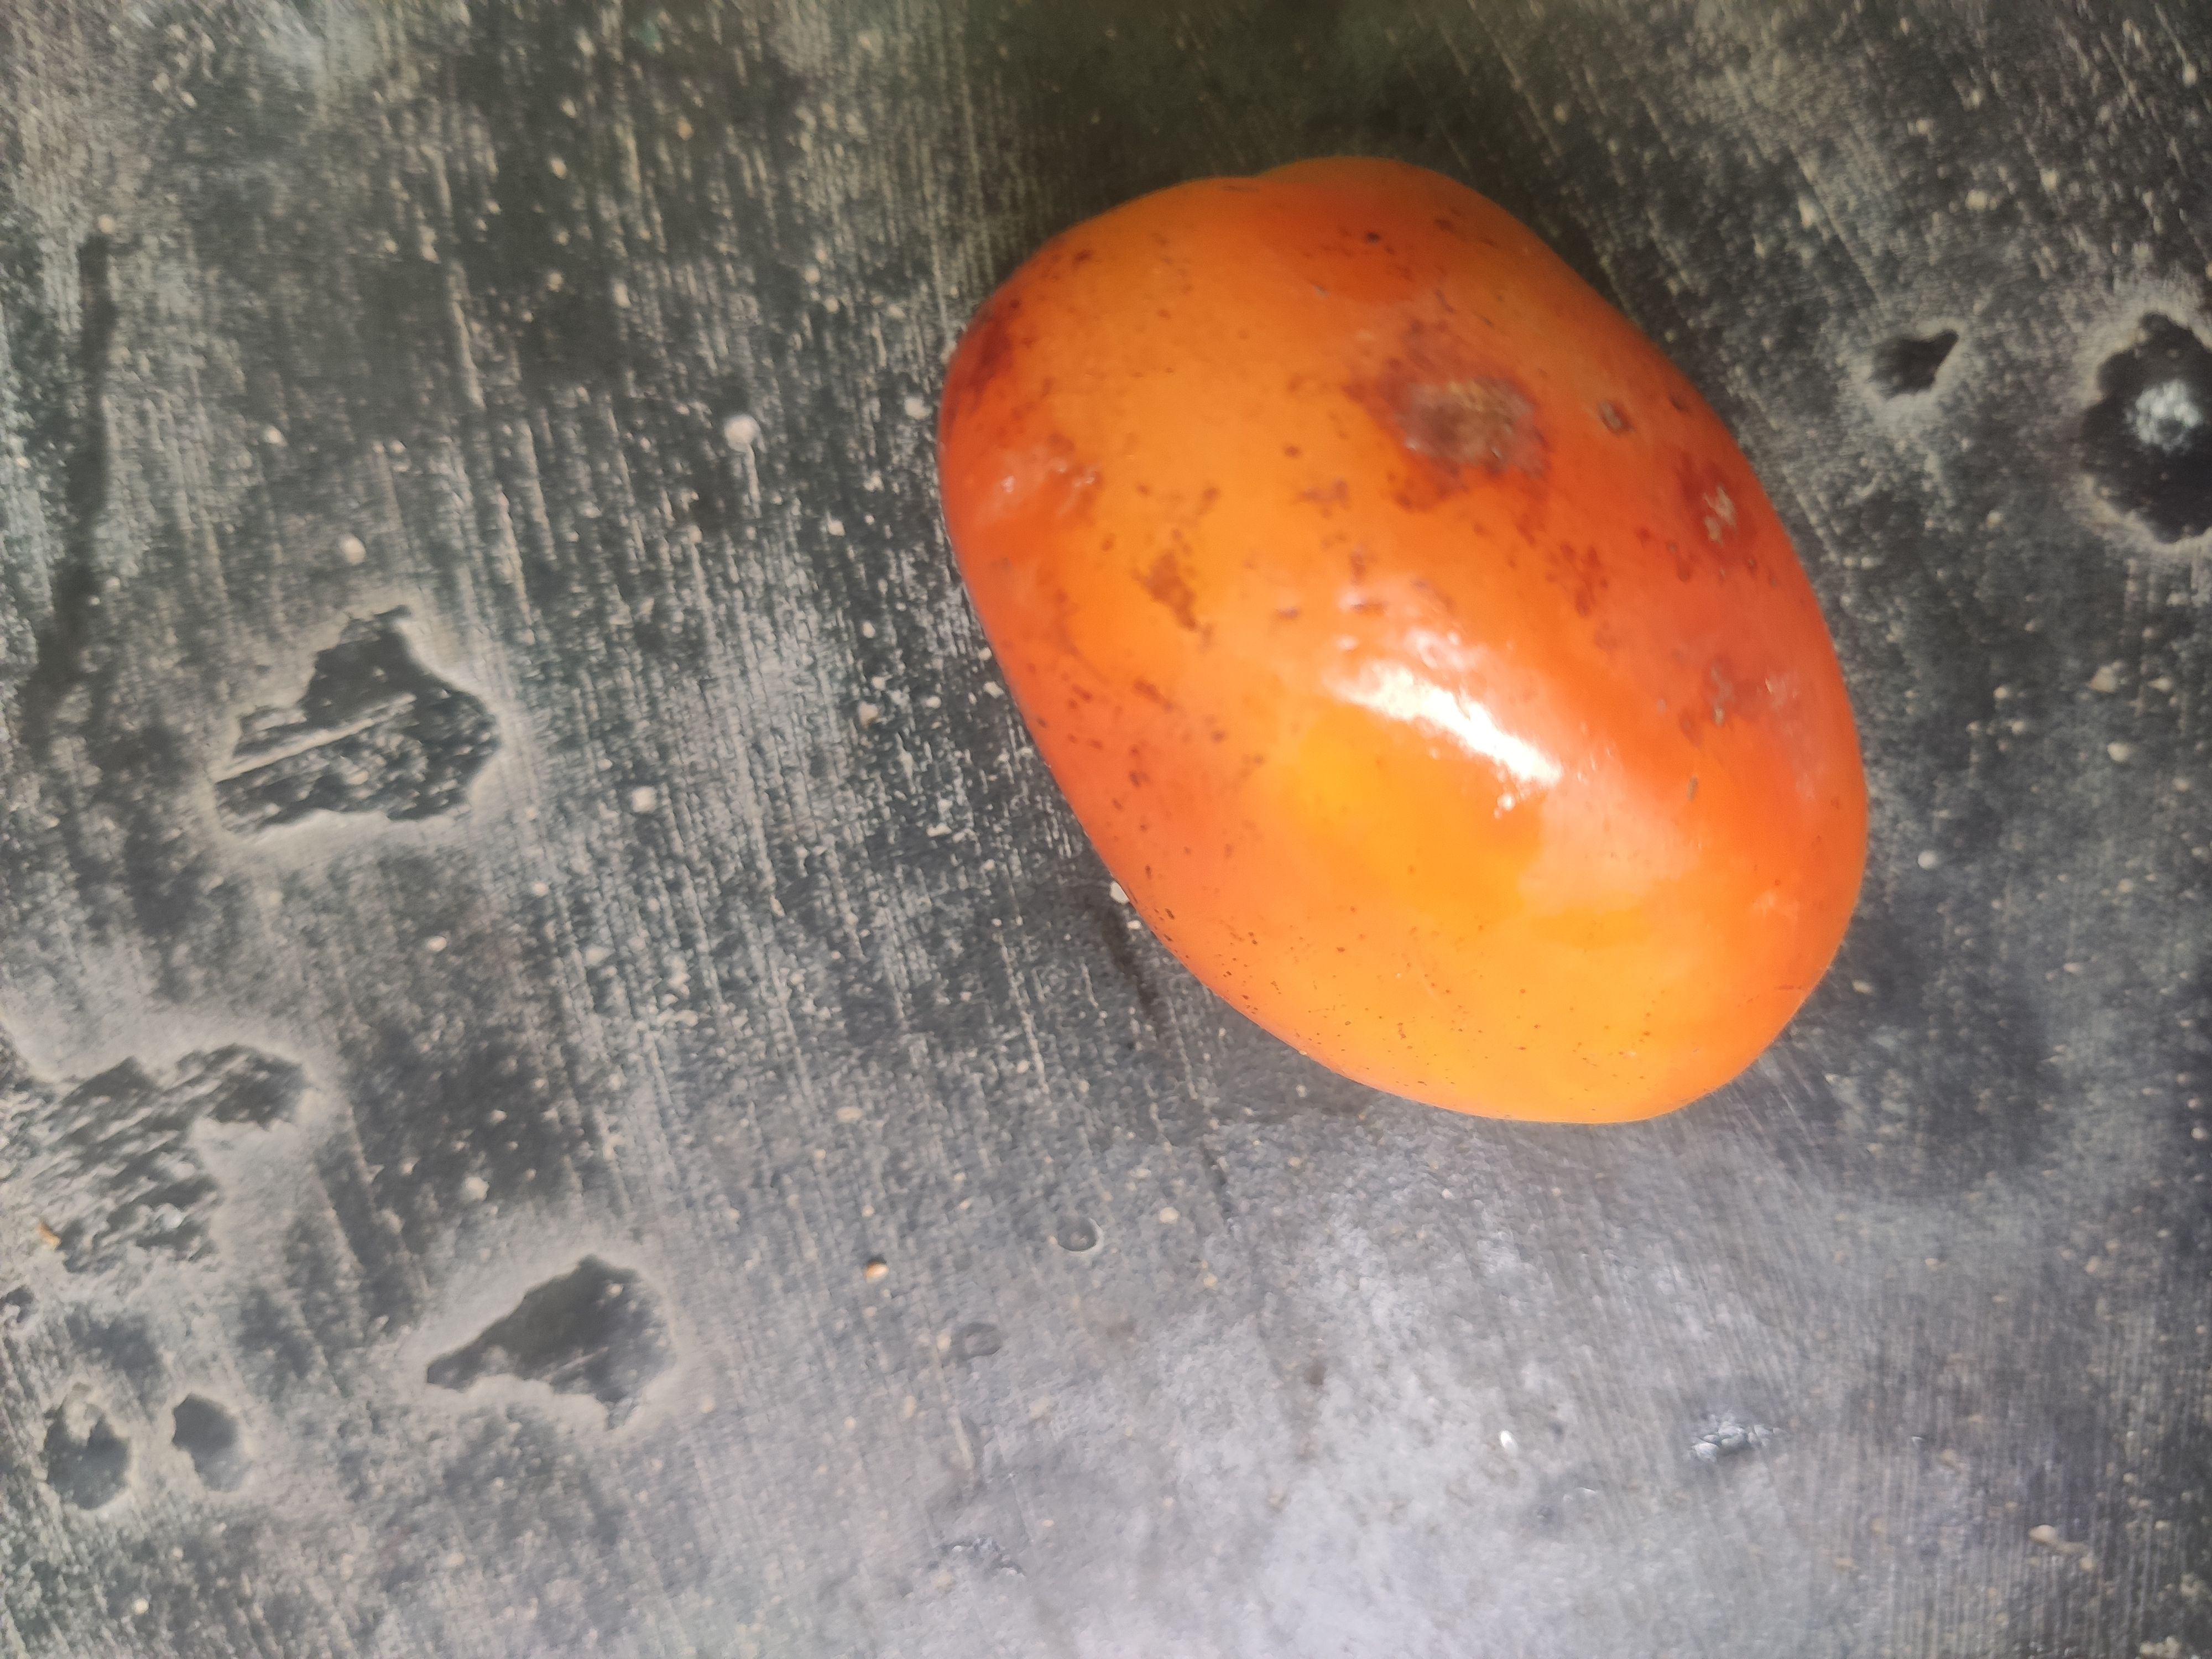
Fruit: tomatoes
Grade: 2nd-grade